Pierce City, Missouri

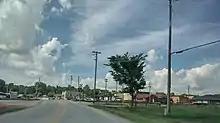
Downtown Pierce City in 2022

Pierce City is located in the southwestern corner of Lawrence County at the intersection of Missouri routes 37 and 97. Monett lies four miles to the east. Clear Creek flows through the city.